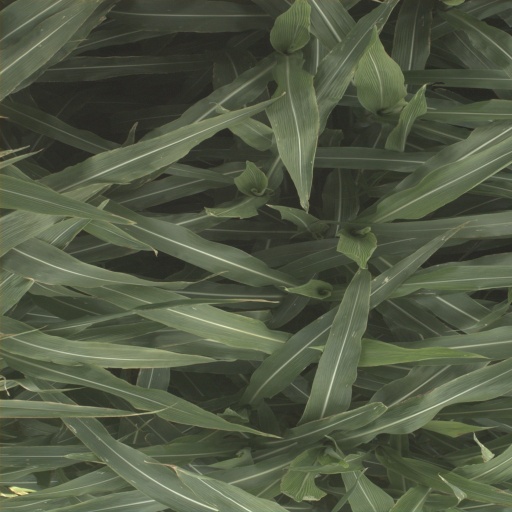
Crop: sorghum